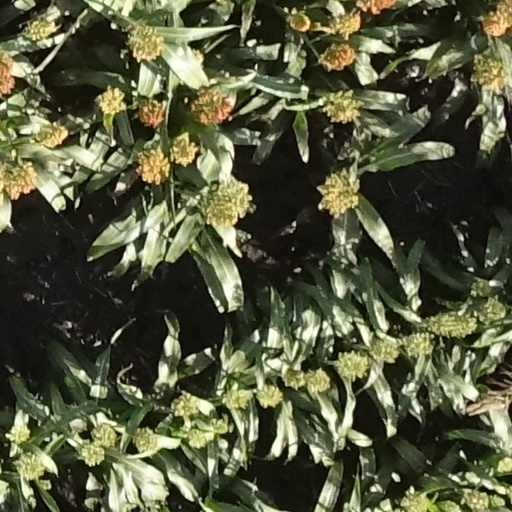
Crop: sorghum